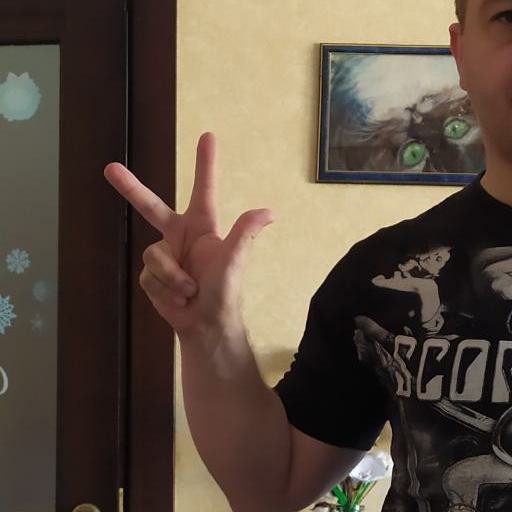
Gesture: three2